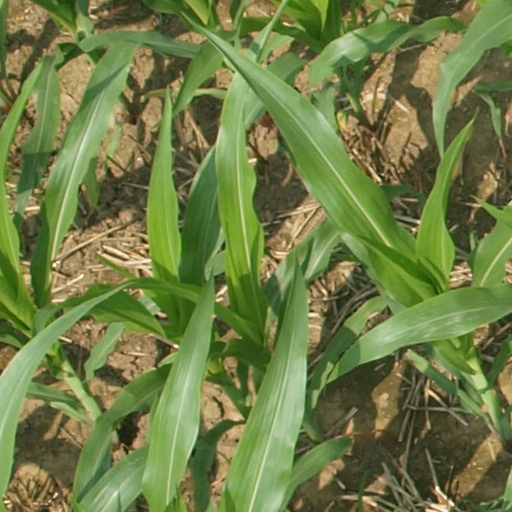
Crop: maize; corn